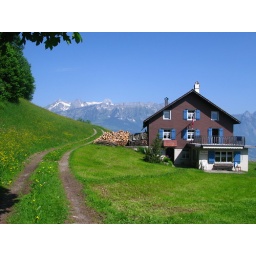
The house upon the hill